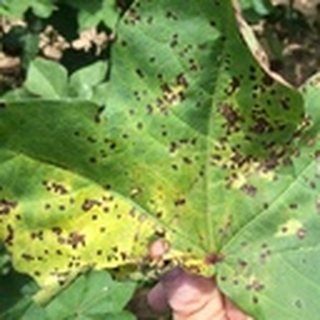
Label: cotton_target_spot